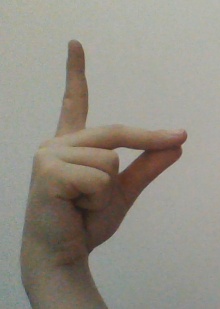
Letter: ta